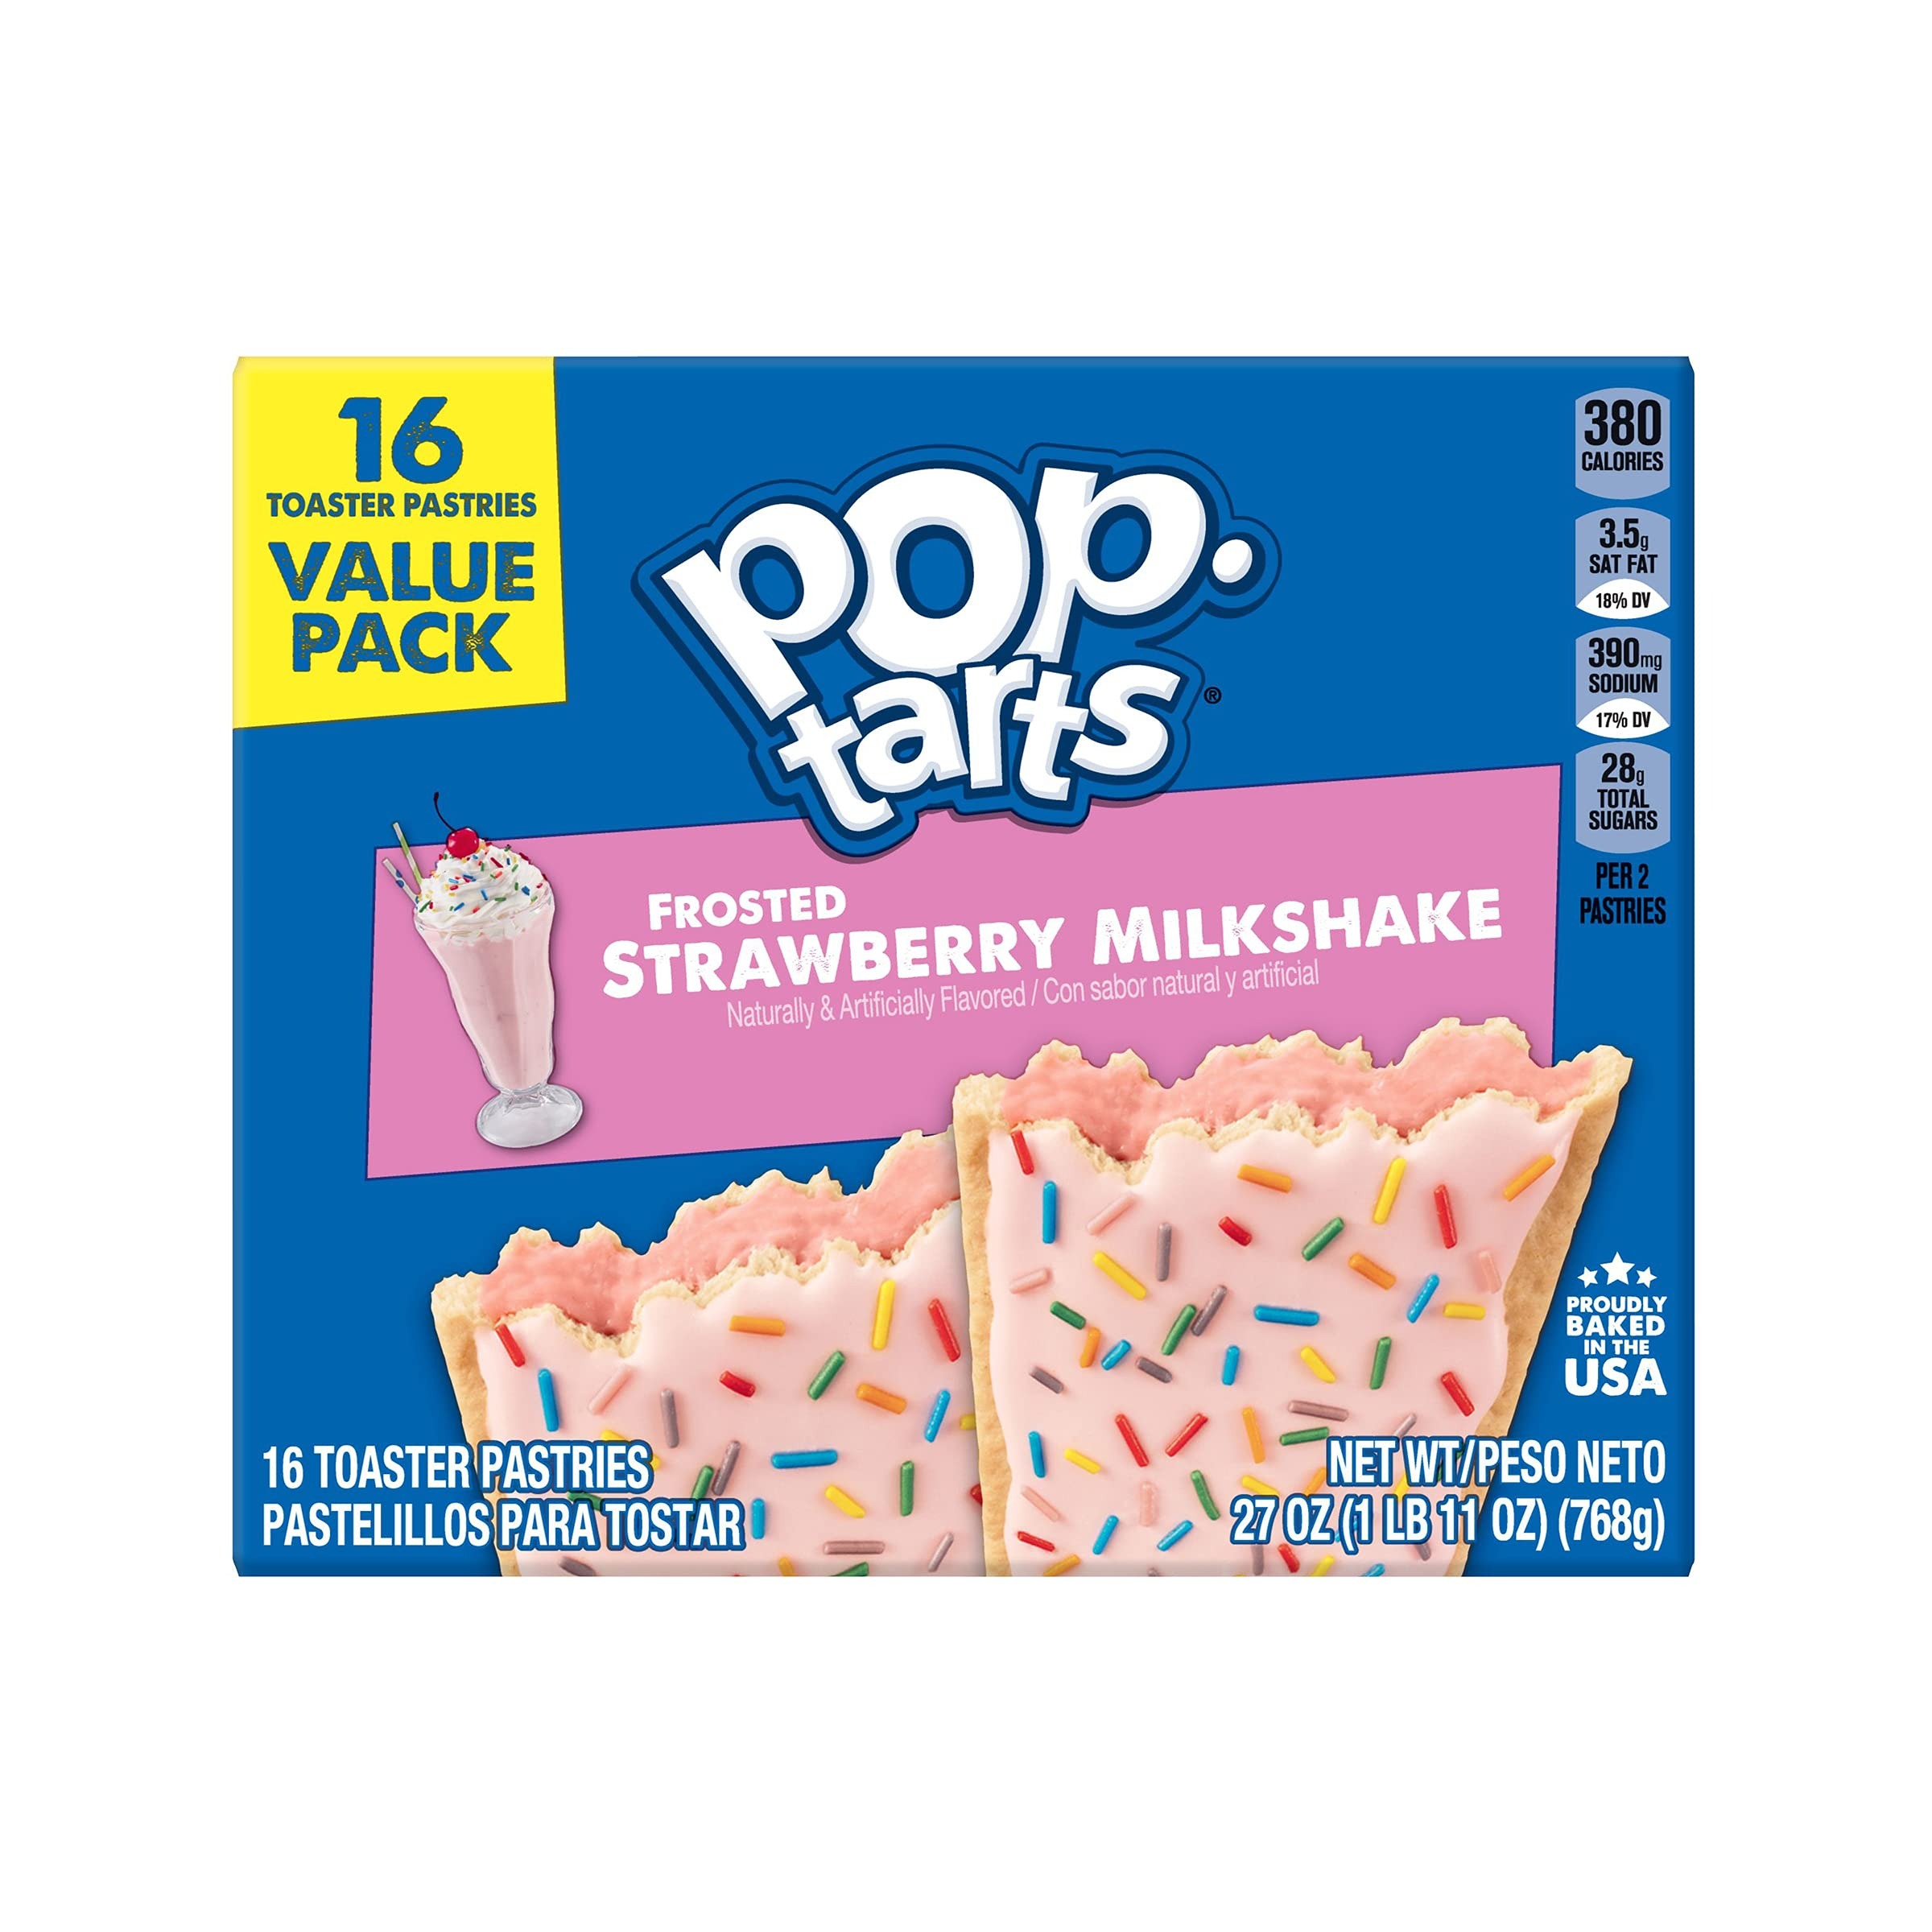
Item Name: Frosted Strawberry MilkShake Pop Tarts - 1 Box (16 Pastries) - Imported from US - Super Rare Toaster Pastries
Value: nan
Unit: None

Price: 6.385